List of tributaries of Larrys Creek

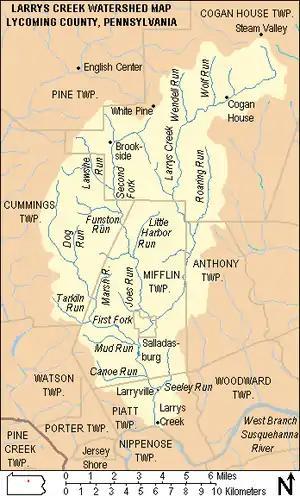
A map with caption "Larrys Creek Watershed Map Lycoming County, Pennsylvania". The top left corner is labeled "Pine Township" and shows the village "English Center". The top right corner is labeled "Cogan House Township", has four villages ("Steam Valley", "Cogan House", "Brookside", and "White Pine") and labeled streams "Larrys Creek", "Wolf Run", "Wendell Run", "Roaring Run", and Second Fork". At left center is "Cummins Township" with streams "Lawshe Run", "Funston Run", "Dog Run", and "Tarkiln Run". In the center is "Mifflin Township" which surrounds the borough of "Salladasburg"; named streams are "Little Harbor Run", "Joes Run", "Marsh Run", "First Fork", "Mud Run", and "Canoe Run". "Anthony Township" is at center right, and in the lower left corner are "Watson", "Porter", and "Pine Creek" townships and the borough of "Jersey Shore". In middle center is "Piatt Township" with the villages of "Larryville" and "Larrys Creek" and the stream "Seeley Run", below this is "Nippenose Township". In the lower right corner is "Woodward Township" and the label for the "West Branch Susquehanna River".

There are 42 named tributaries of Larrys Creek, which is a 22.9 mile (36.9 km) long stream in Lycoming County in the U.S. state of Pennsylvania. Larrys Creek is a tributary of the West Branch Susquehanna River and part of the Chesapeake Bay drainage basin; its watershed drains in six townships and a borough. Despite being clear-cut in the 19th century, as of 2008 the Larrys Creek watershed is 83.1% forest and 15.7% agricultural.